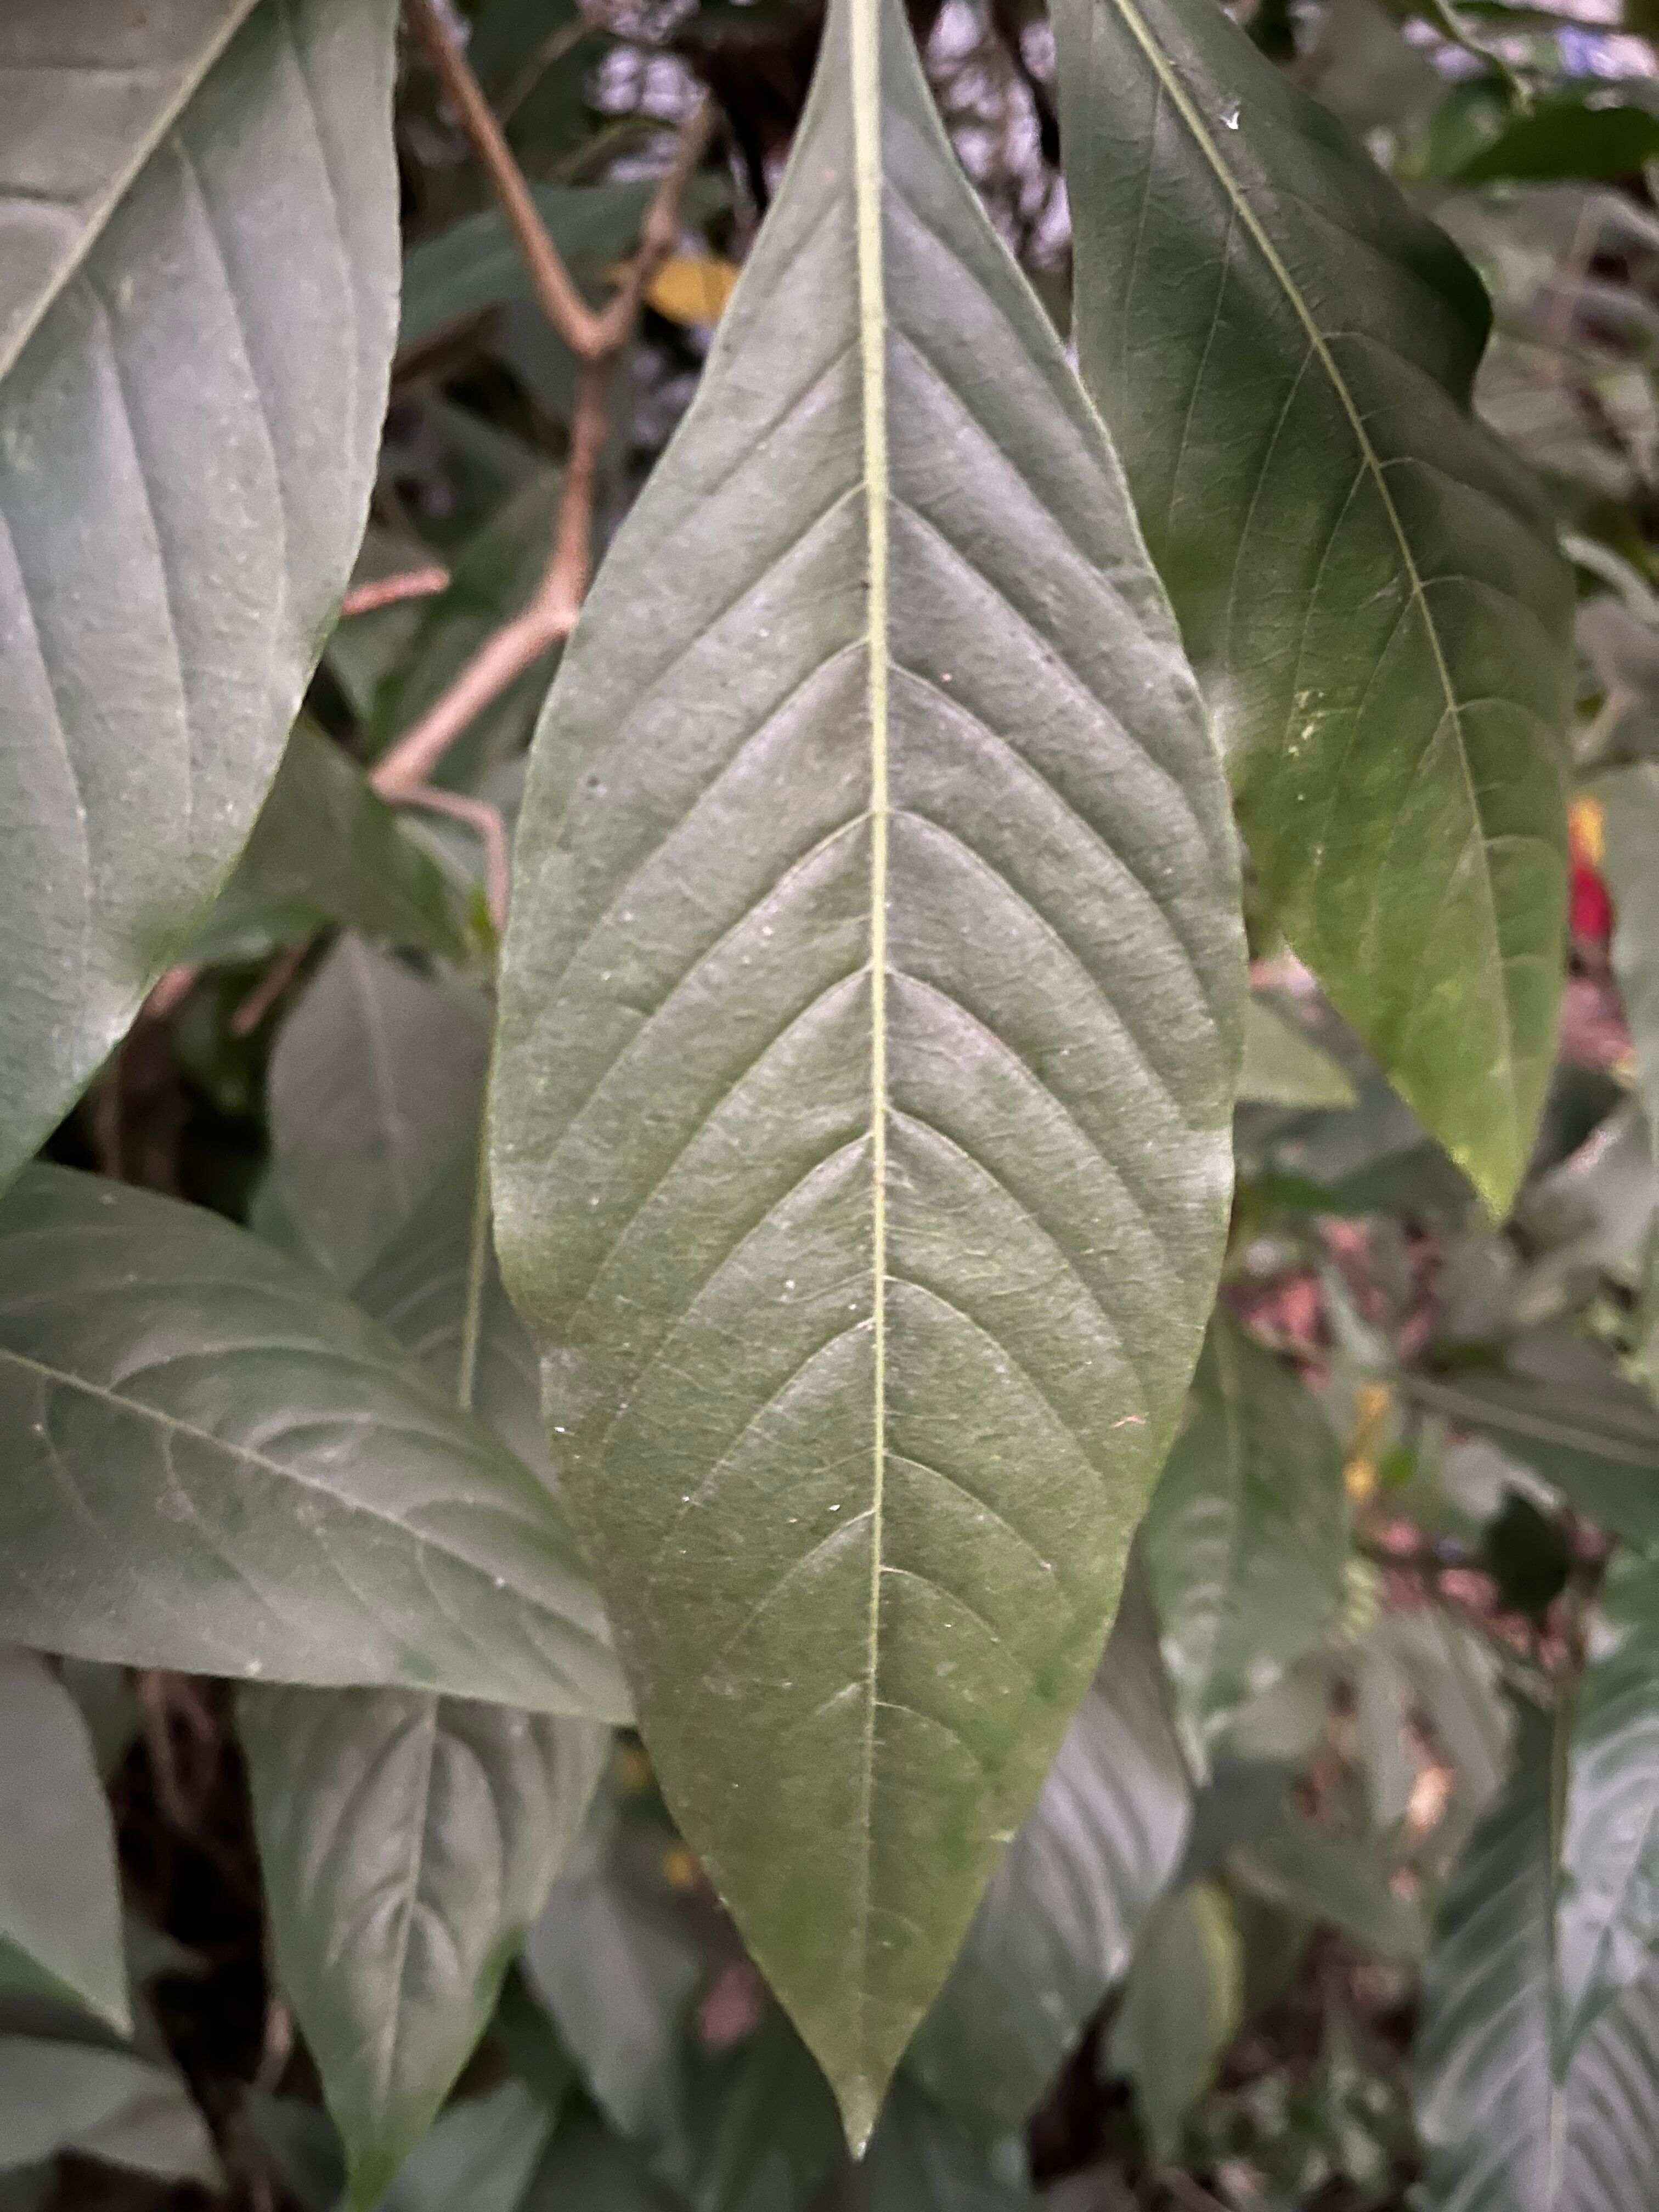
Plant species: justicia-adhatoda